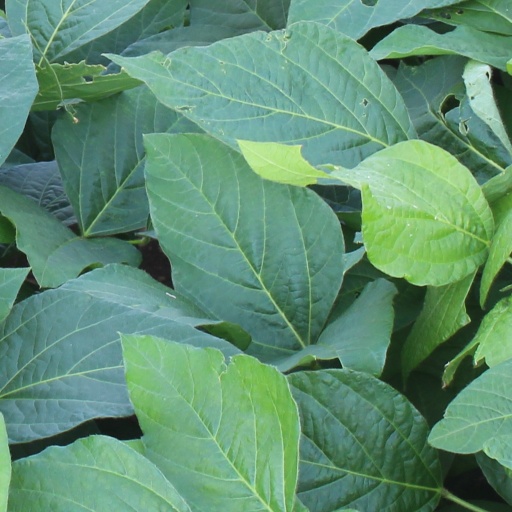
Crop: soybean